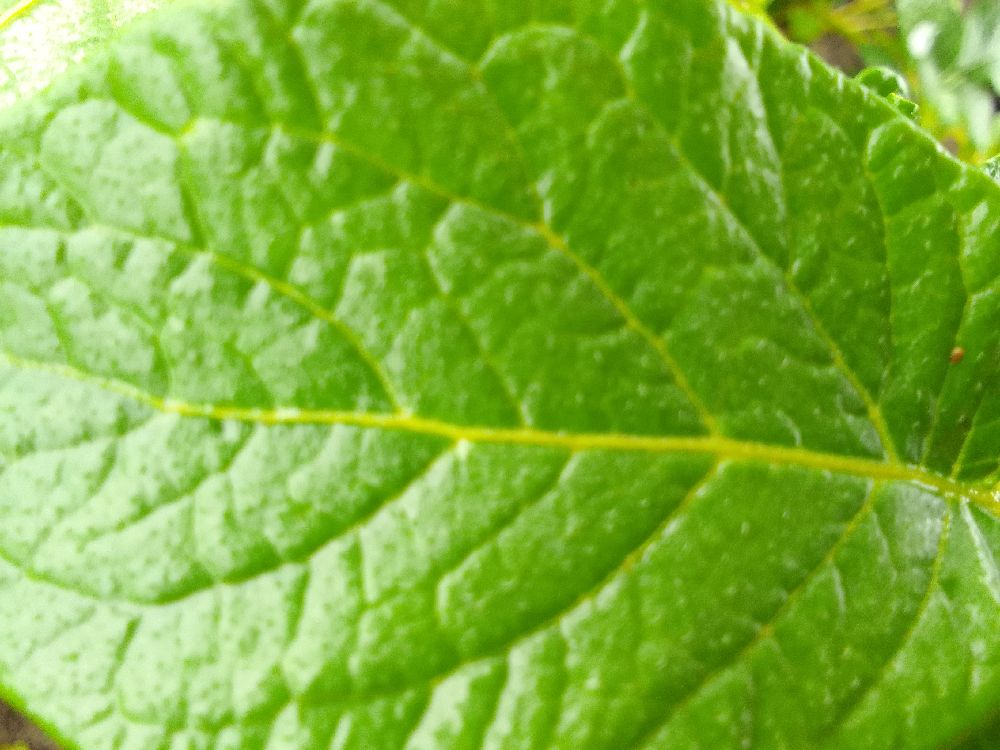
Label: Healthy